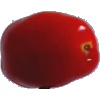
Label: Tomato 2